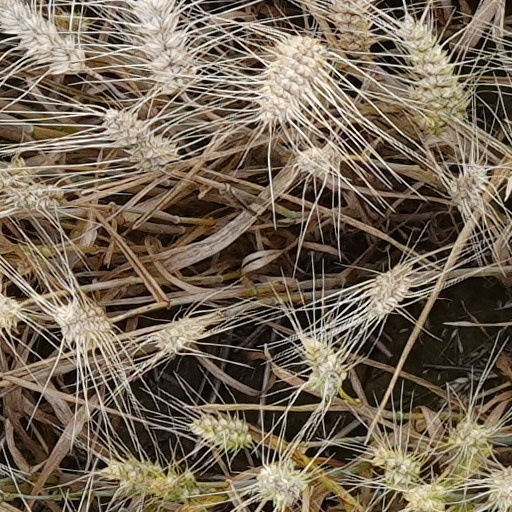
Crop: wheat